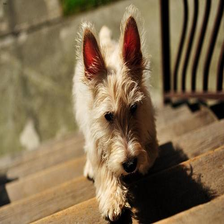
Species: dog
Breed: scottish terrier